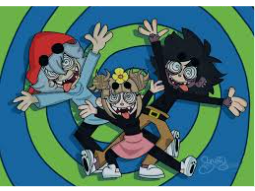
Portrait style: Cartoon Portrait